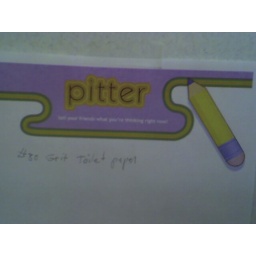
This was hung on the wall in a bathroom today. Cute.